Théodore Duret

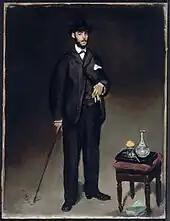
Édouard Manet:, "Portrait of Théodore Duret", 1868

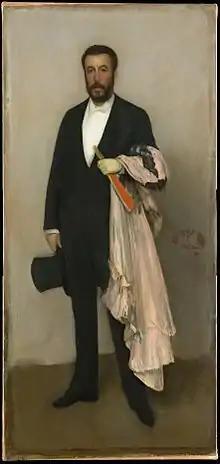
Portrait of Theodore Duret by James McNeill Whistler (1883)

Théodore Duret (20 January 1838 – 16 January 1927) was a French journalist, author and art critic. He was one of the first advocates of Courbet, Manet, and the Impressionists. One of his best known works is "Critique d'Avant Garde (Paris, 1885)" which was written in support of the Impressionist movement. He also served as collecting advisor and buying agent for American art collector Louisine Havemeyer.